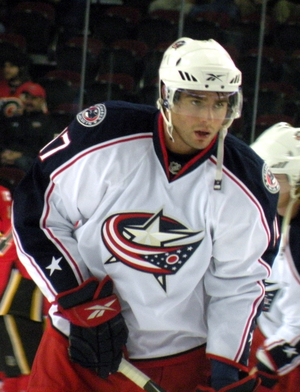
Andrew Murray est un joueur professionnel de hockey sur glace croato-canadien.